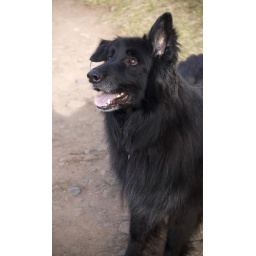
The dippiest doggy in the world, having fun walking up Salisbury Crags, heading towards Arthur's Seat. Edinburgh, March 2010.